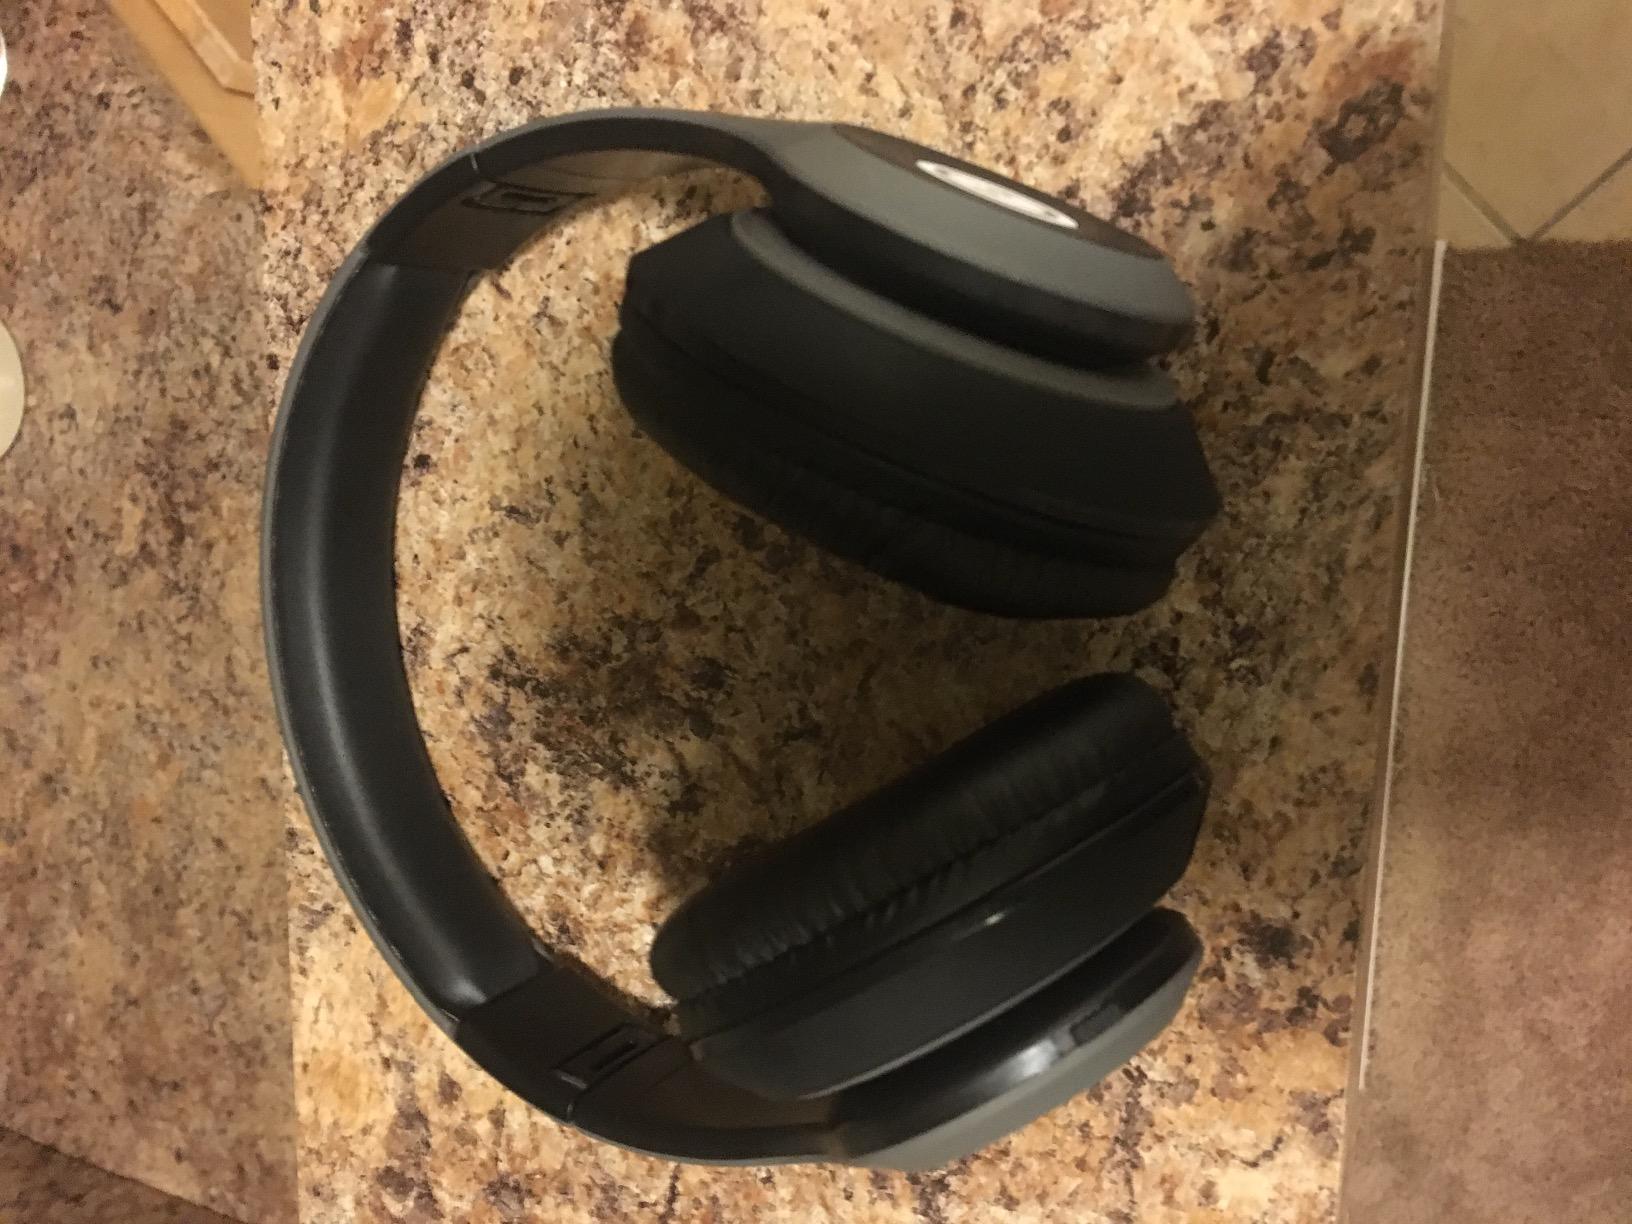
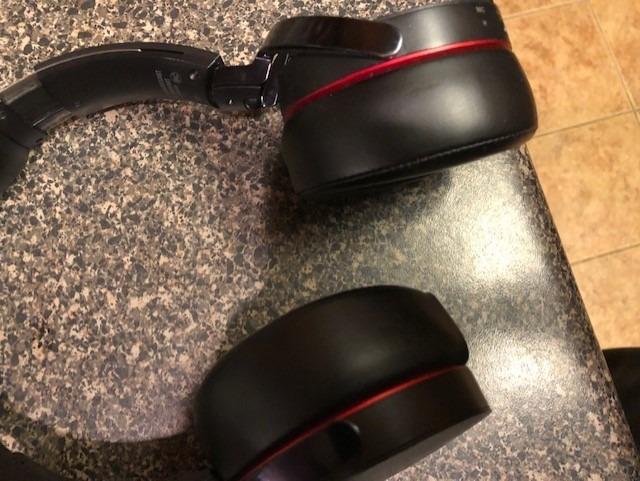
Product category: headphones
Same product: no